August Bebel

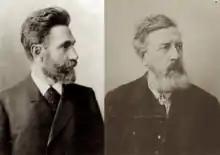
August Bebel and Wilhelm Liebknecht

As a young man, Bebel apprenticed as a carpenter and joiner in Leipzig. Like most German workmen at that time, he travelled extensively in search of work and he thereby obtained a first-hand knowledge of the difficulties facing the working people of the day.